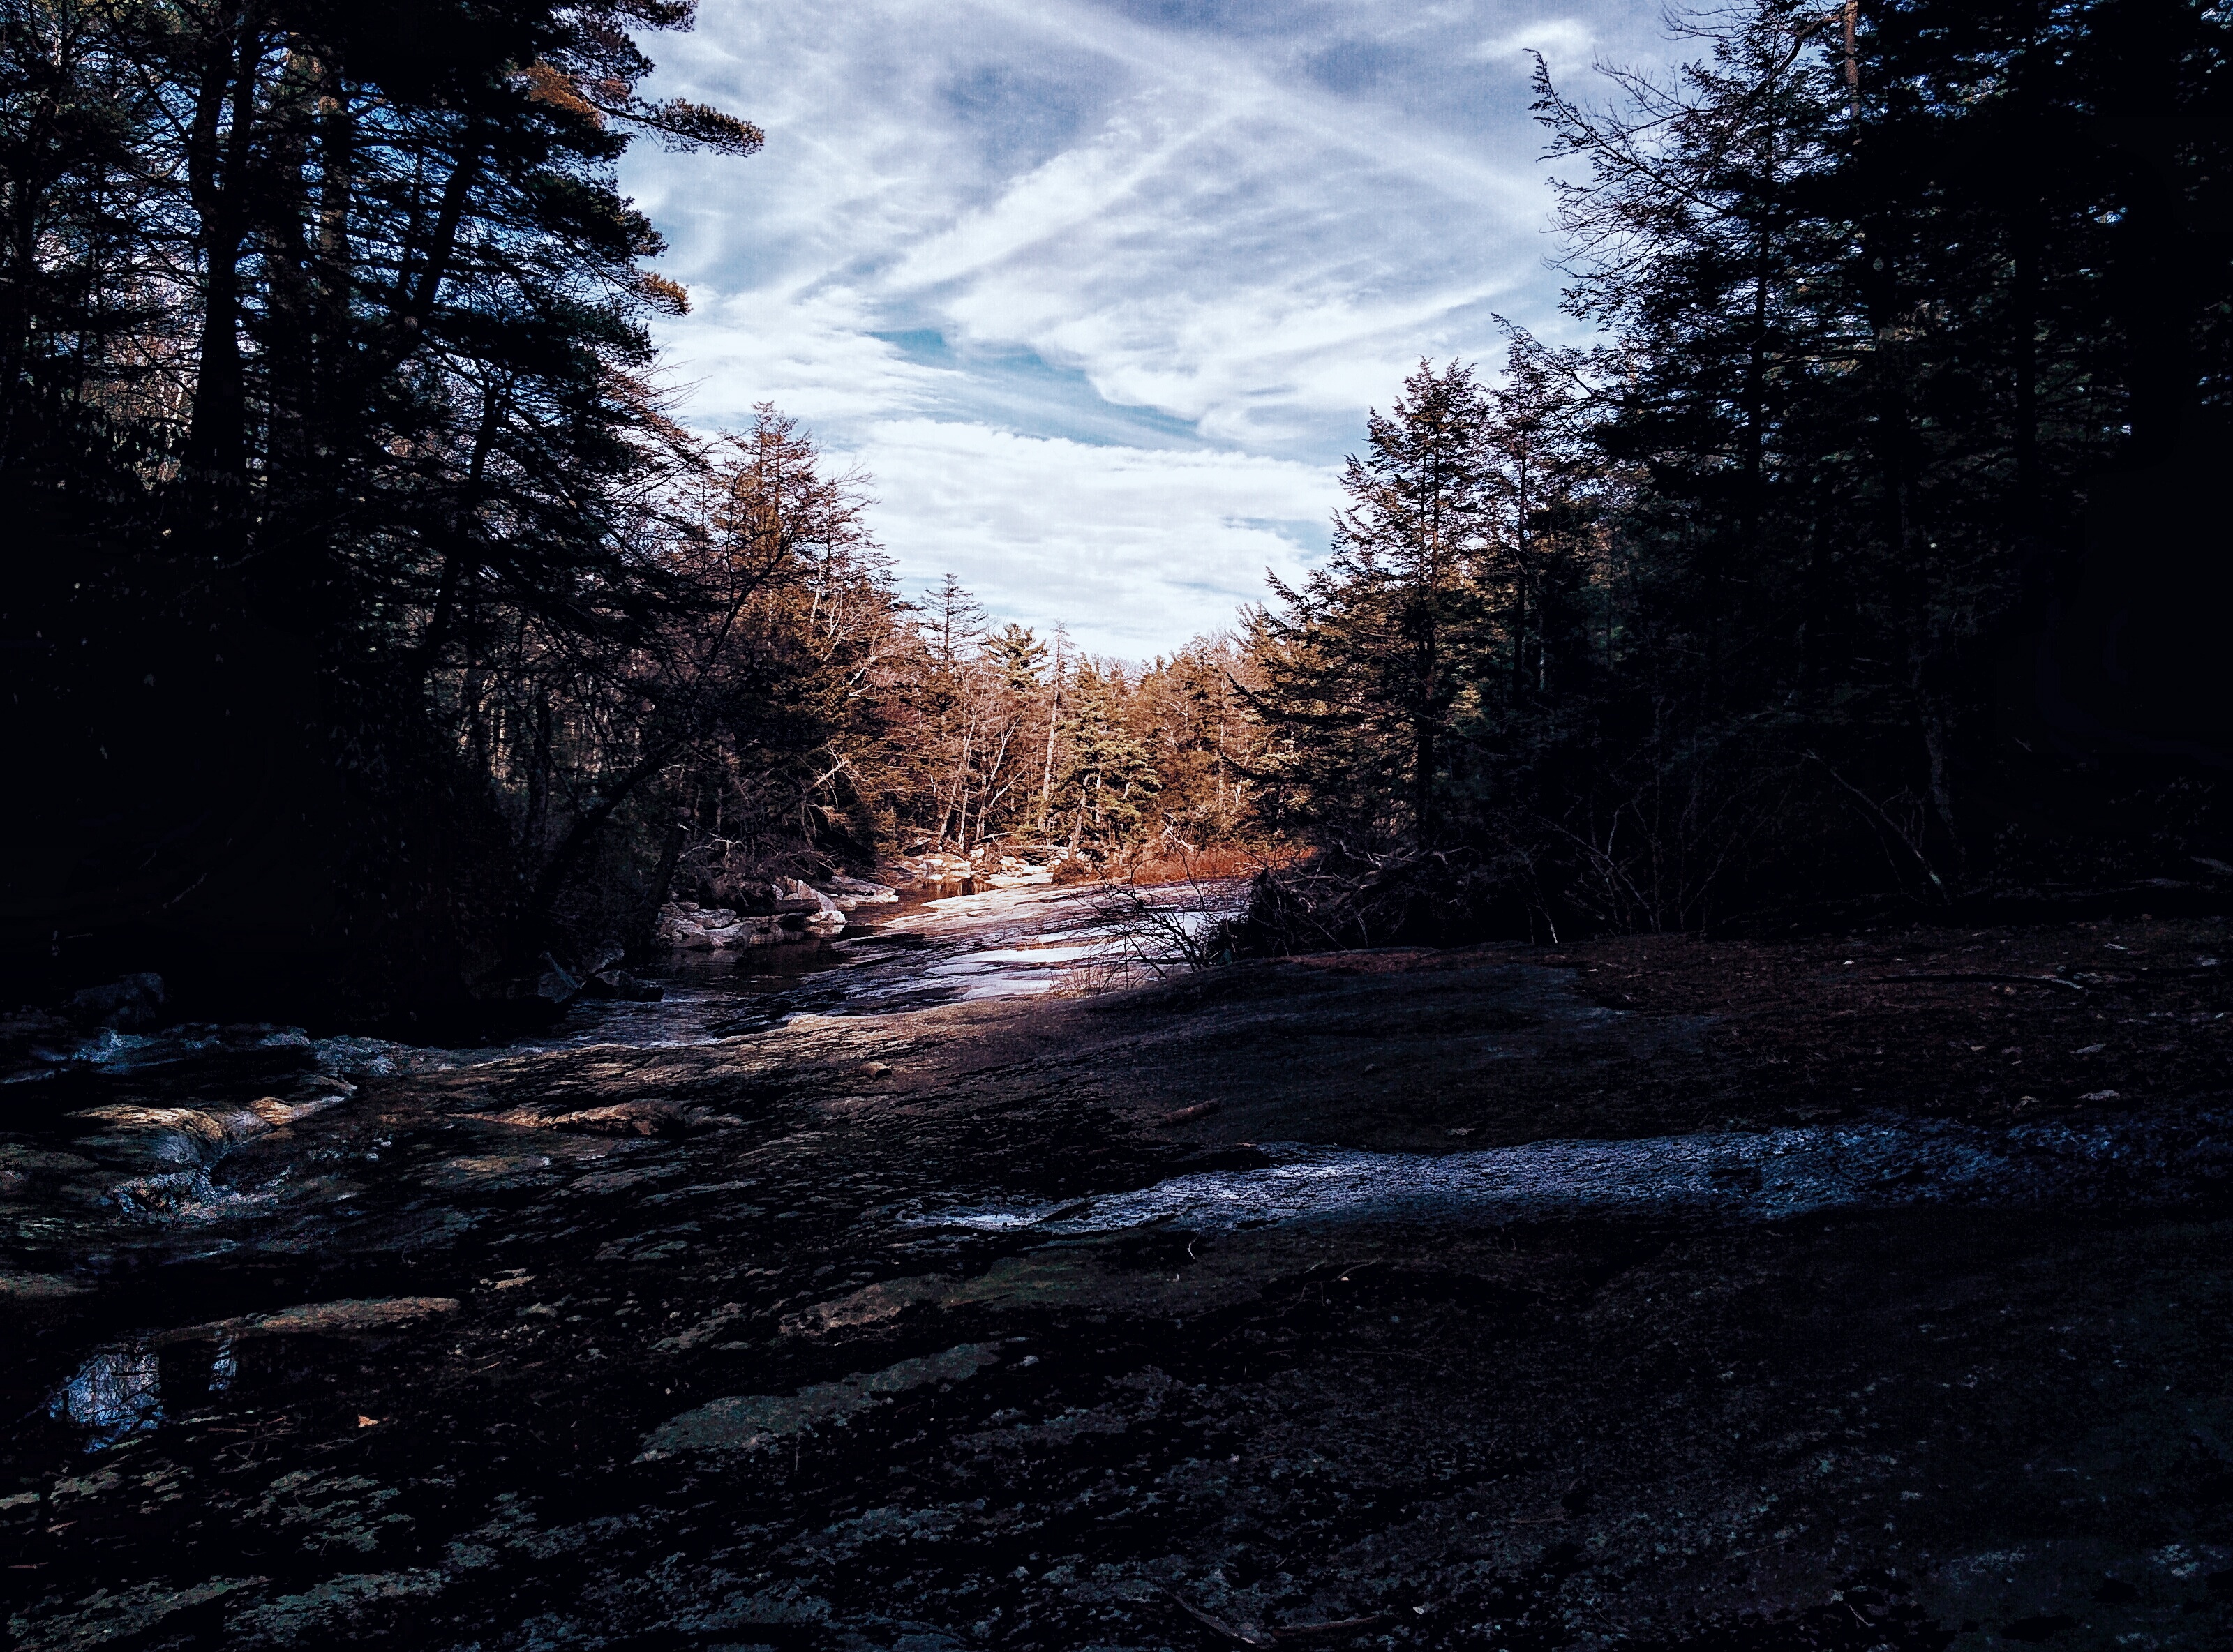
landscape, tree, water, nature, forest, rock, wilderness, mountain, snow, winter, cloud, sunset, sunlight, morning, leaf, river, stream, reflection, autumn, rapid, darkness, season, body of water, landform, atmospheric phenomenon